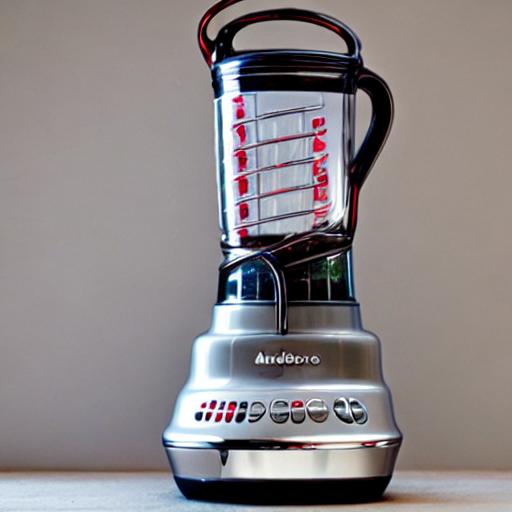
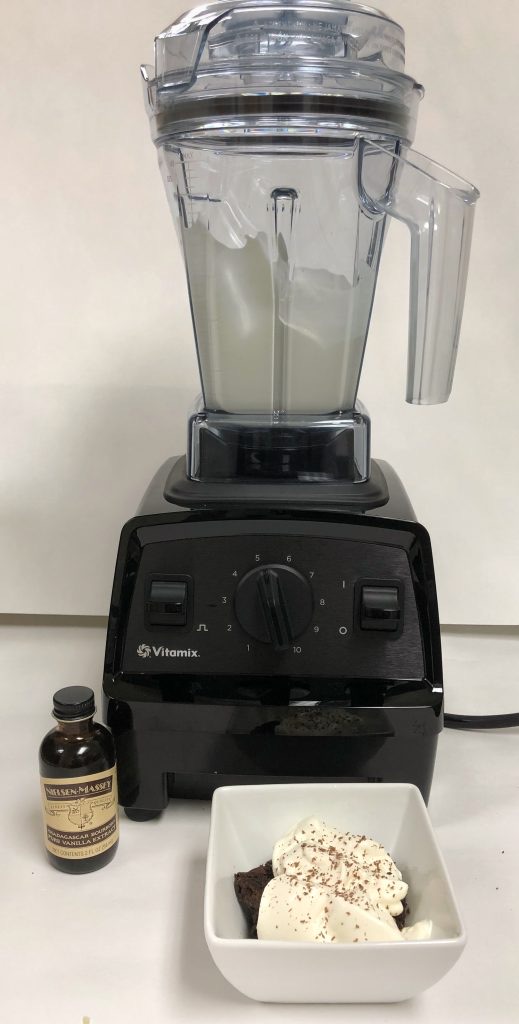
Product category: items_blender
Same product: no